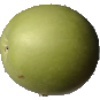
Label: Apple Granny Smith 1